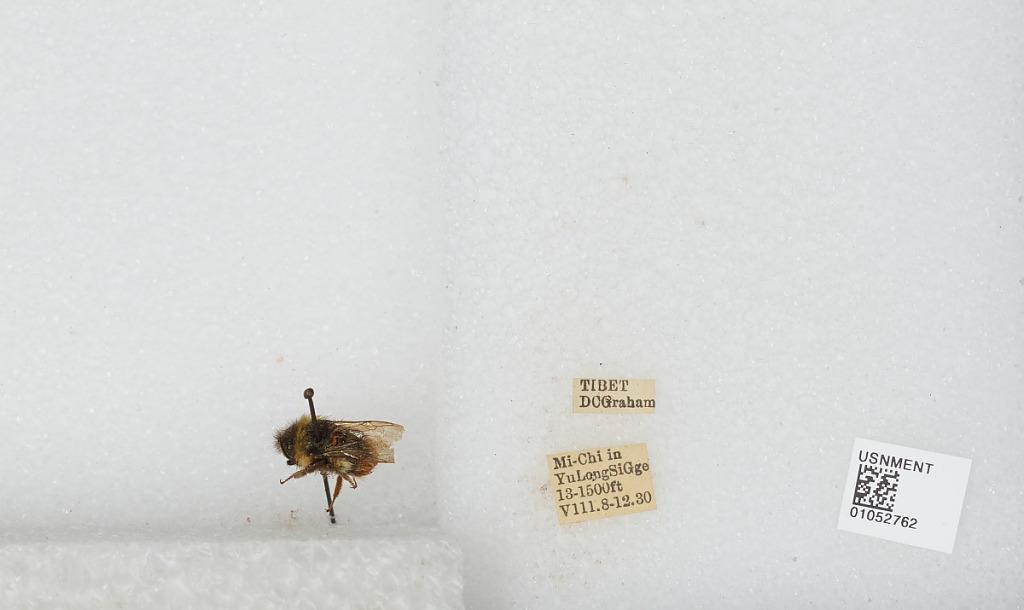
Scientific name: Bombus sp.
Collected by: D. Graham
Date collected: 1930-8-8
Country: China
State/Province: Tibet Autonomous Region
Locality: Mi-Chi in Yu Long Si Gge